Gruppo di intervento speciale

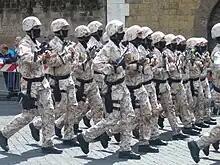
GIS in desert camo for overseas operations

The GIS is also deployed abroad, to perform foreign hostage-rescue operations, to protect Italian embassies and consulates in highly dangerous situations, as well as for special intervention in Carabinieri deployments and operations abroad.